Ramsar Palace

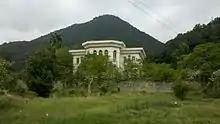
Ramsar Palace

The Ramsar Palace is a compact and modest residence with square meters area although it lies on a land of 60,000 square meters. It is a rectangular building with a single story, and is decorated with works by famous Iranian sculptors and painters. The front line of the palace is made up of carved marble stones which were made by local artists. The common materials used are plaster and mirror in addition to marble. There is a reception hall or central hall in the place which has wooden floor.